Yvette King

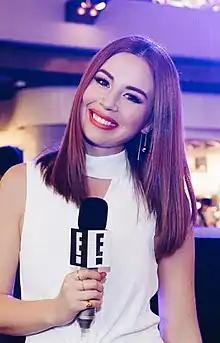
King in 2016 at Marina Bay Sands, Singapore

Yvette King (born 23 October 1983) is a Korean-Australian entertainment journalist who is best known as host of E! News Asia and anchor of Fox Sports News (Asia).